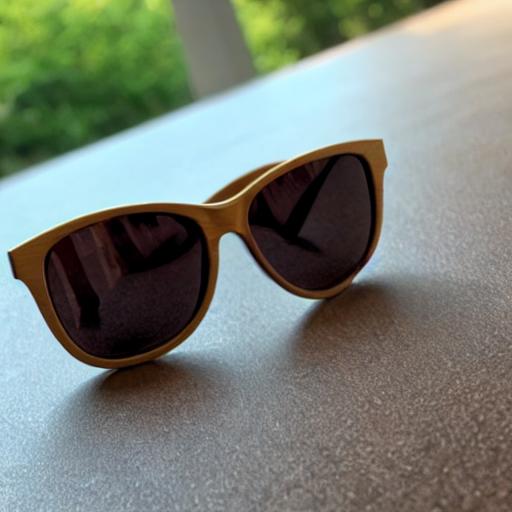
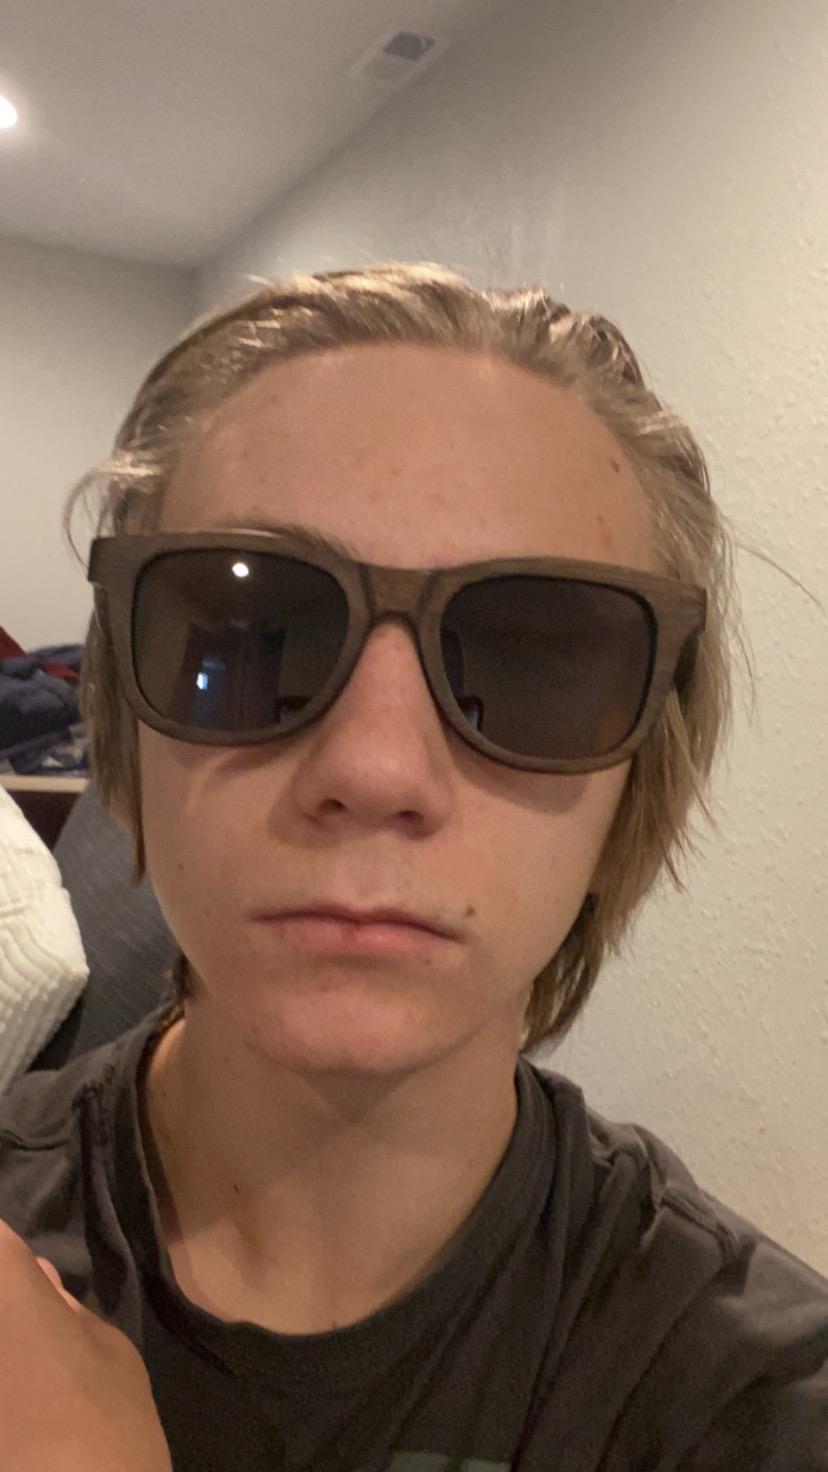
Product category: accessories_sunglasses
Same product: no